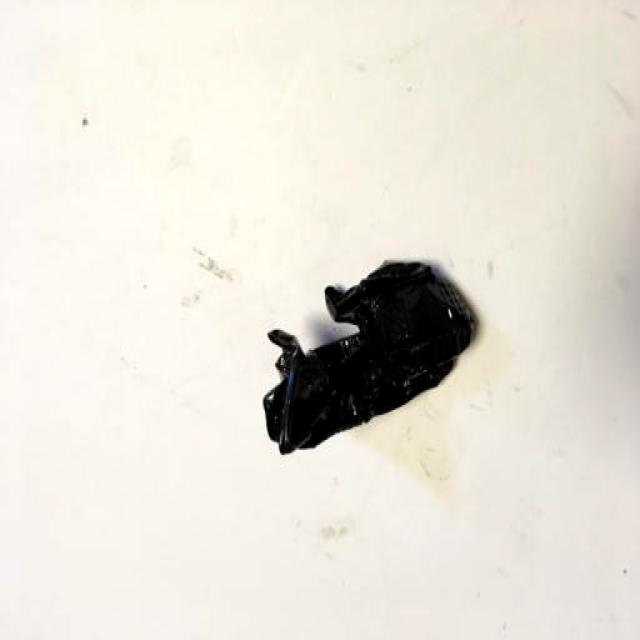
Label: Plastic